First Amendment audit

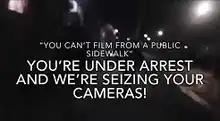
Thumbnail of a First Amendment audit video on YouTube

First Amendment audits are a largely American social movement that involves photographing or filming from a public space. It is often categorized by its practitioners, known as auditors, as activism and citizen journalism that tests constitutional rights, in particular the right to photograph and video record in a public space (a right normally covered by the First Amendment). Auditors have tended to film or photograph government buildings, equipment, and access control points, as well as any personnel present.